Grill family

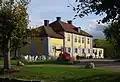
Nyckelviken manor, main building

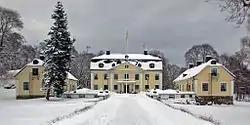
Skebo manor

The Grill's estates at the village of Godegård, the manor and the ironworks, dominated the community during the 18th century. Mining had been done in the area as early as in the Middle Ages, and by the early 17th century, an ironworks was already established at Godegård. The ironworks was bought by Louis De Geer in 1618. He improved and expanded the factories and recruited skilled Walloons ironworkers to teach the Swedes how to use a finery forge. When he died, the ironworks and the first manor passed on to his son Jean De Geer. After a fire in 1719, the new manor was built. It was completed in 1725.